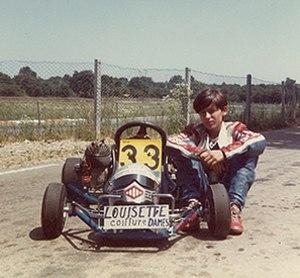
Christophe Bouchut, né le 24 septembre 1966 à Voiron, est un pilote automobile français, spécialisé dans les courses d'endurance et les courses de Grand tourisme.
La Larrousse LH95 est un prototype de monoplace de Formule 1 conçue par les ingénieurs Robin Herd, Tino Belli et Michel Têtu pour l'écurie Larrousse dans le cadre de la saison 1995 de Formule 1. Censée être équipée d'un moteur V8 Ford-Cosworth DFV, elle aurait dû être pilotée par les Français Christophe Bouchut et Éric Bernard mais, faute de moyens financiers suffisants, n'a jamais été construite.